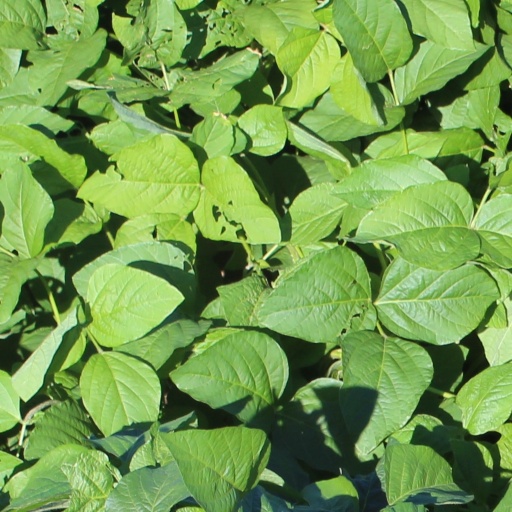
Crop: soybean